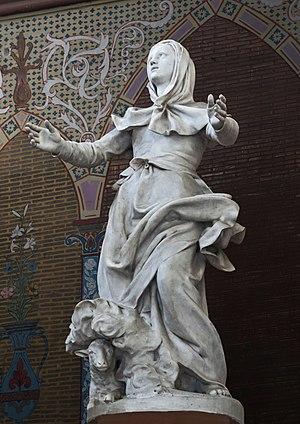
Germaine Cousin dite sainte Germaine de Pibrac, est une vierge et sainte catholique, fêtée le 15 juin.
Saint-Agne, à l'est d'Empalot, est un ancien faubourg de Toulouse, quartier populaire résidentiel, attaché à Saint-Michel et Empalot, dans le sud de la ville de Toulouse. On pourra y découvrir l'église Sainte-Germaine mais le quartier est surtout connu du fait de la Gare de Toulouse-Saint-Agne, de la station de métro Saint-Agne – SNCF et de l'École supérieure du professorat et de l'éducation qui s'y trouvent.
Cette liste de saints concerne les saints et les bienheureux, reconnus comme tels par l'Église catholique, ayant vécu au XVIIᵉ siècle.
La place Saint-Georges est une place du centre historique de Toulouse, en France. Elle se situe dans le quartier Saint-Georges, dans le secteur 1 de la ville. Elle appartient au site patrimonial remarquable de Toulouse.